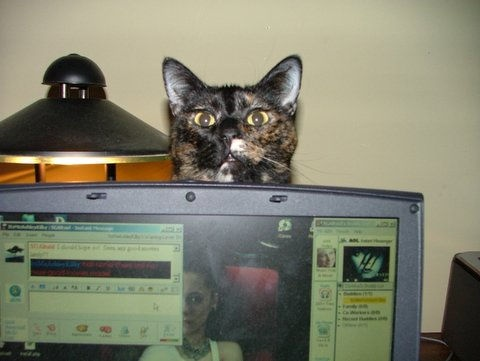
A cat standing behind a computer monitor and a lamp.
A cat is stick its head up from behind a computer monitor.
A cat is taken in this very picture.

Well hello there cat, are you up to something?
A cat peaks over the screen of a laptop.